Chiusella

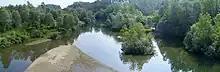
The Chiusella in the plain near Romano Canavese

The Chiusella starts in the Graian Alps near Mount Marzo and Bocchetta delle Oche, a mountain pass connecting its valley with Val Soana.